Little Dot Hetherington at the Old Bedford

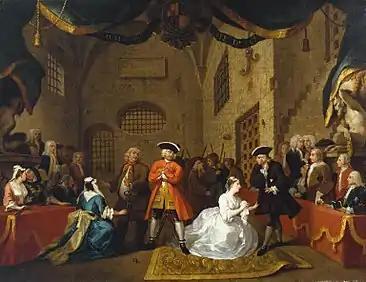
William Hogarth. "The Beggar's Opera", scene XI. act III, 1728

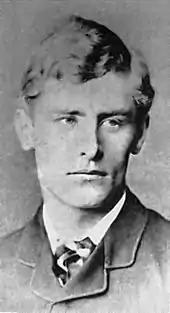
Unknown photographer. "Walter Sickert", 1884

John Roy Major, a British politician and Prime Minister of United Kingdom from 1990 to 1997, wrote in his book on the history of music hall that Little Dot was probably only eight years old and just beginning her career when Sickert sketched her performance. She was talented and had already won accolades from the press. "Very intelligent and graceful, this little girl... a wonderful little versatile artist... a versatile little American with a vivid and distinctive personality. She appeared as a dozen characters and changed costumes so quickly and neatly that she won rapturous applause", he quoted an unnamed source as saying. Major corrected the publication's error, adding that Dot was actually English, not American. He felt that the columnist had been misled by the fact that she had appeared on the Old Bedford stage with the American troupe Moore and Burgess Minstrels. Major pointed out that many future music hall stars began their careers as children, singing songs with adult themes, but he felt that Dot was still too young "to be singing about adult love to a predominantly male audience". He mentioned that Dot went on to tour with Vesta Tilley and in the mid-1890s played the role of Cinderella in the pantomime of the same name.